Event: Nepal Earthquake
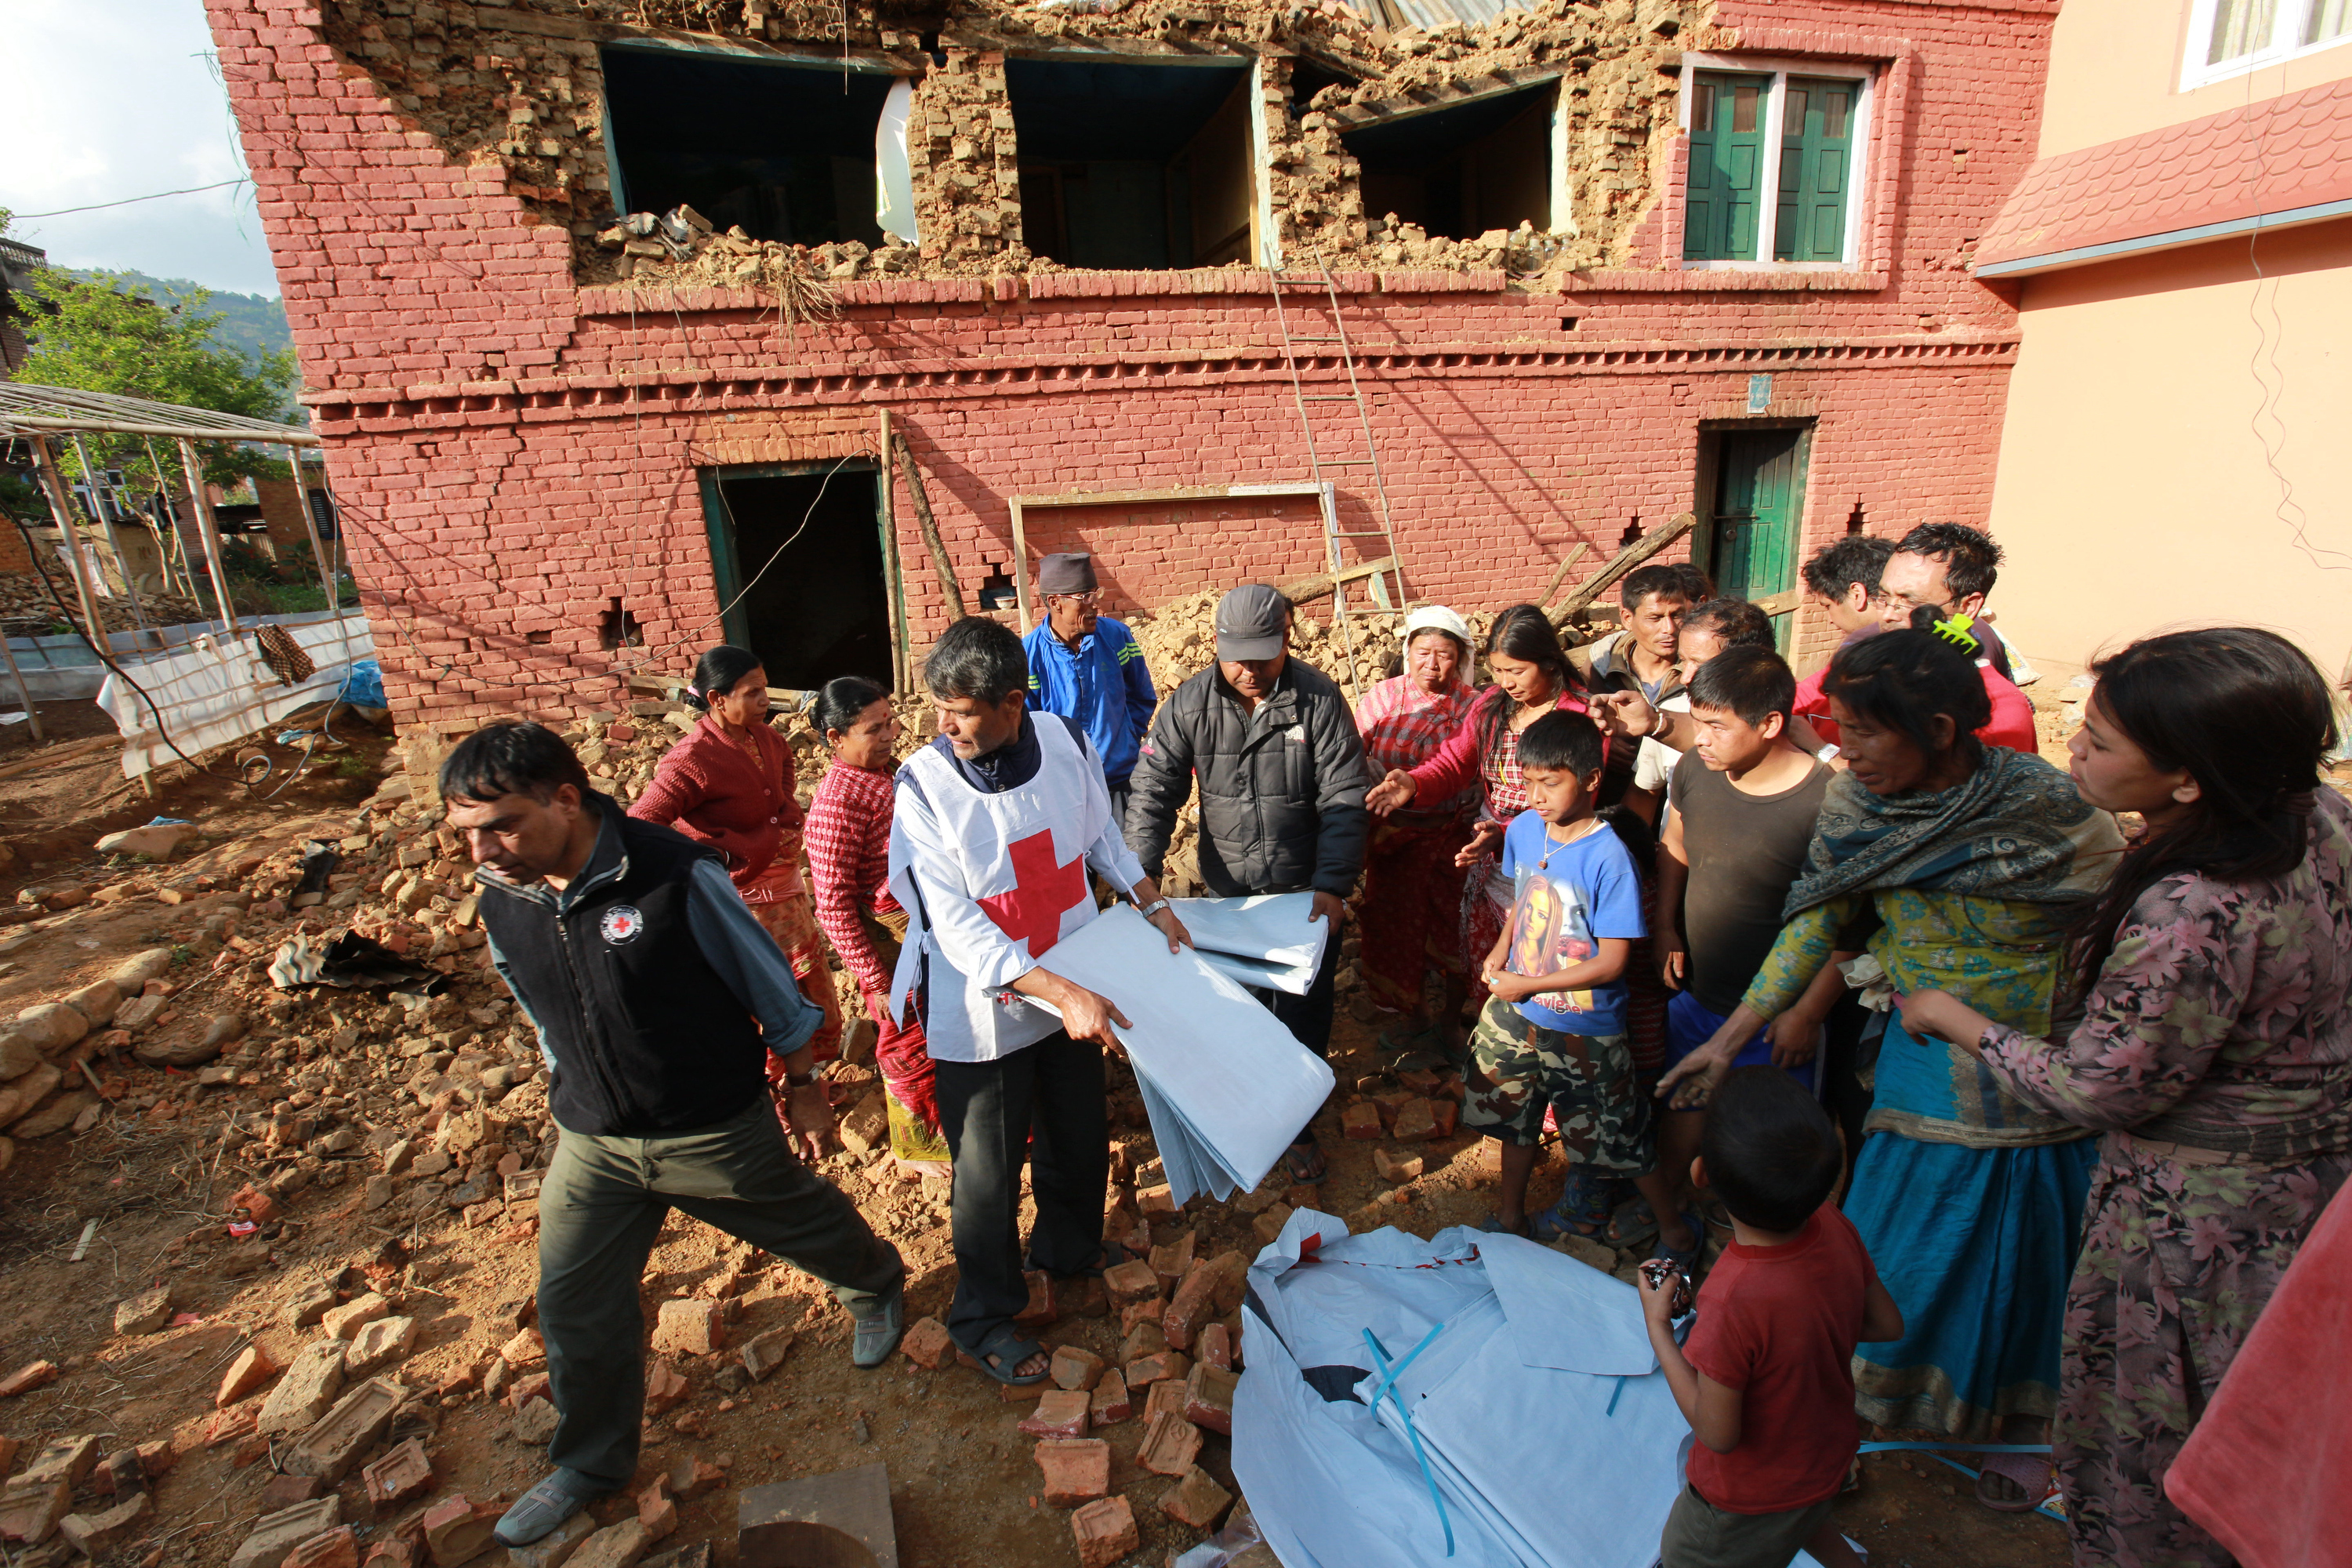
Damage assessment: damage